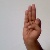
The image shows a hand gesture representing the letter 'F' in Indian Sign Language.